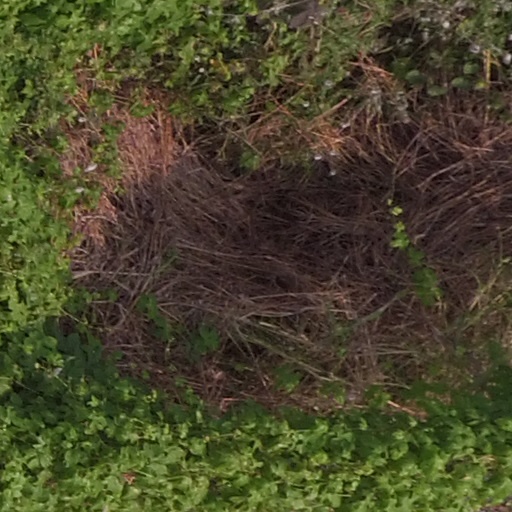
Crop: maize; corn